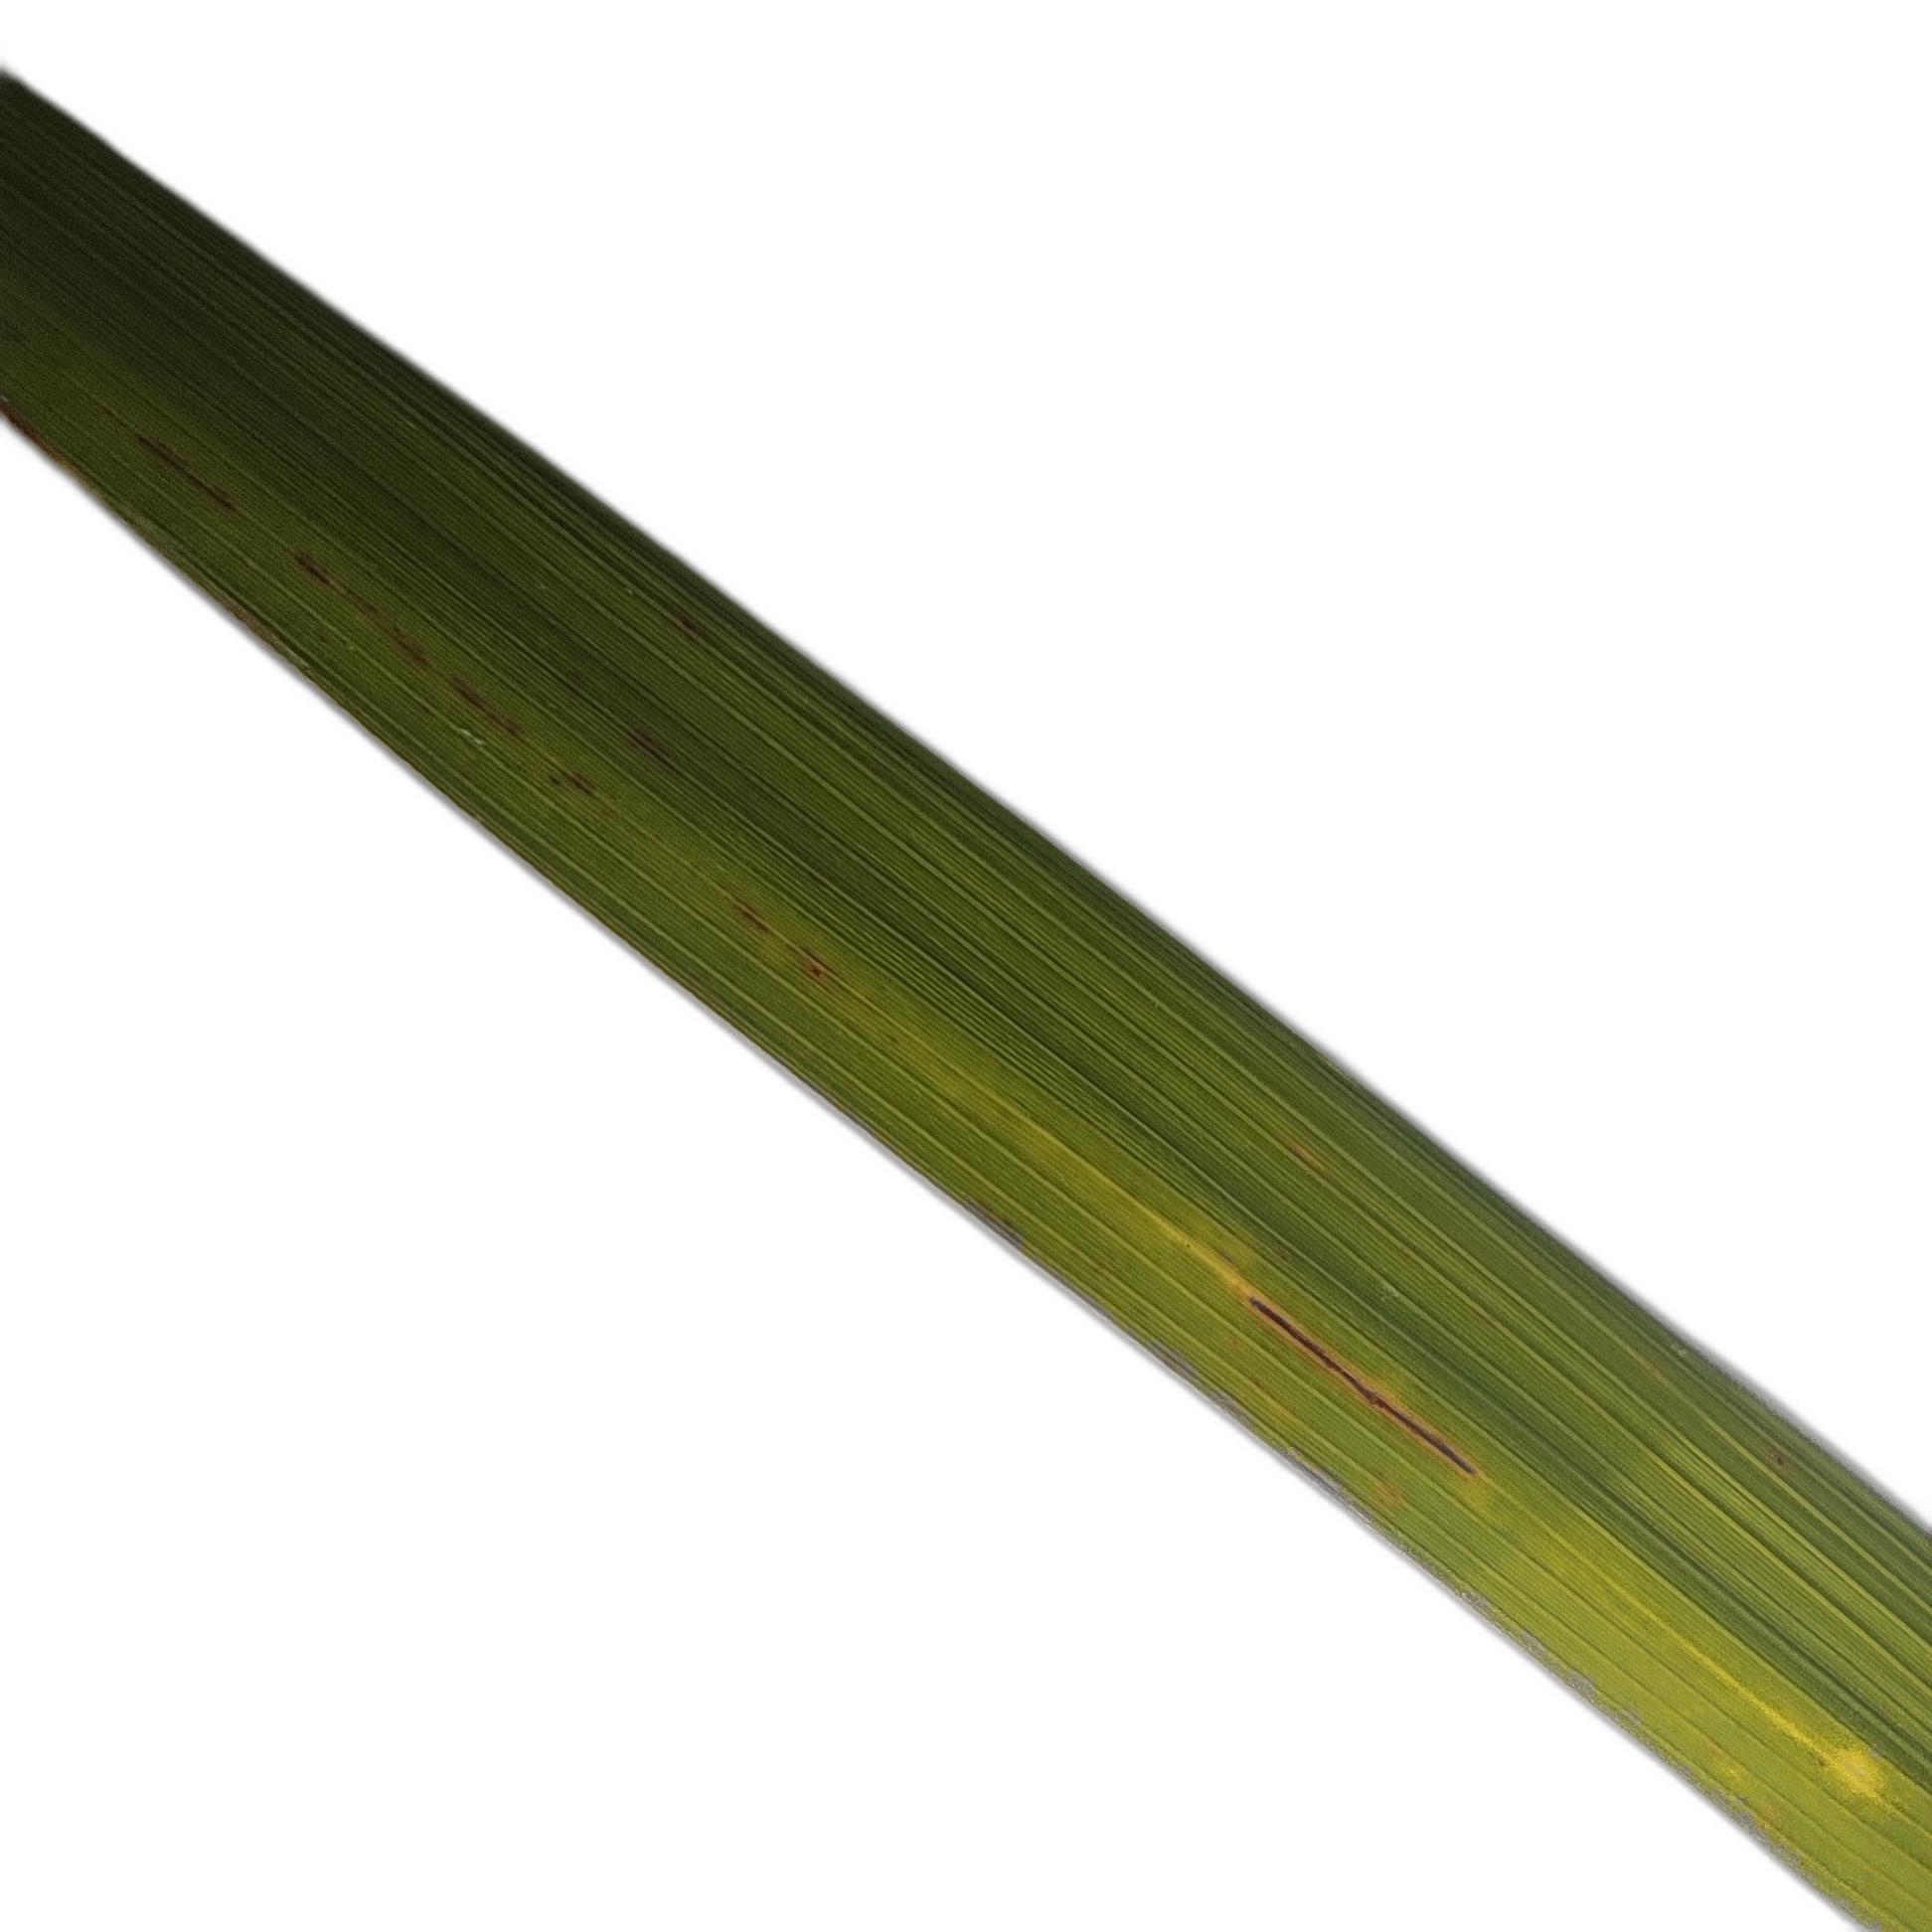
Label: Rice Blast